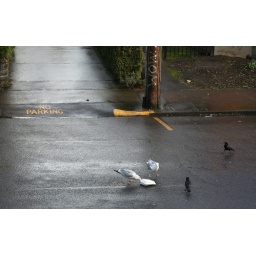
The birds converged on the dropped doggie box at lunchtime in front of my house